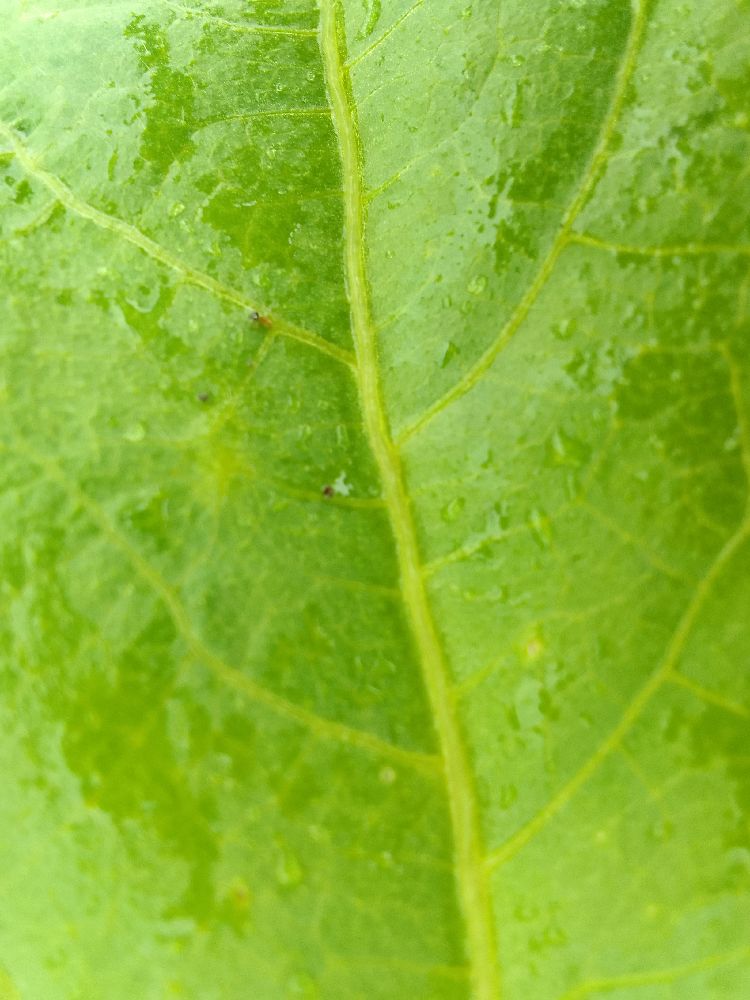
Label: healthy